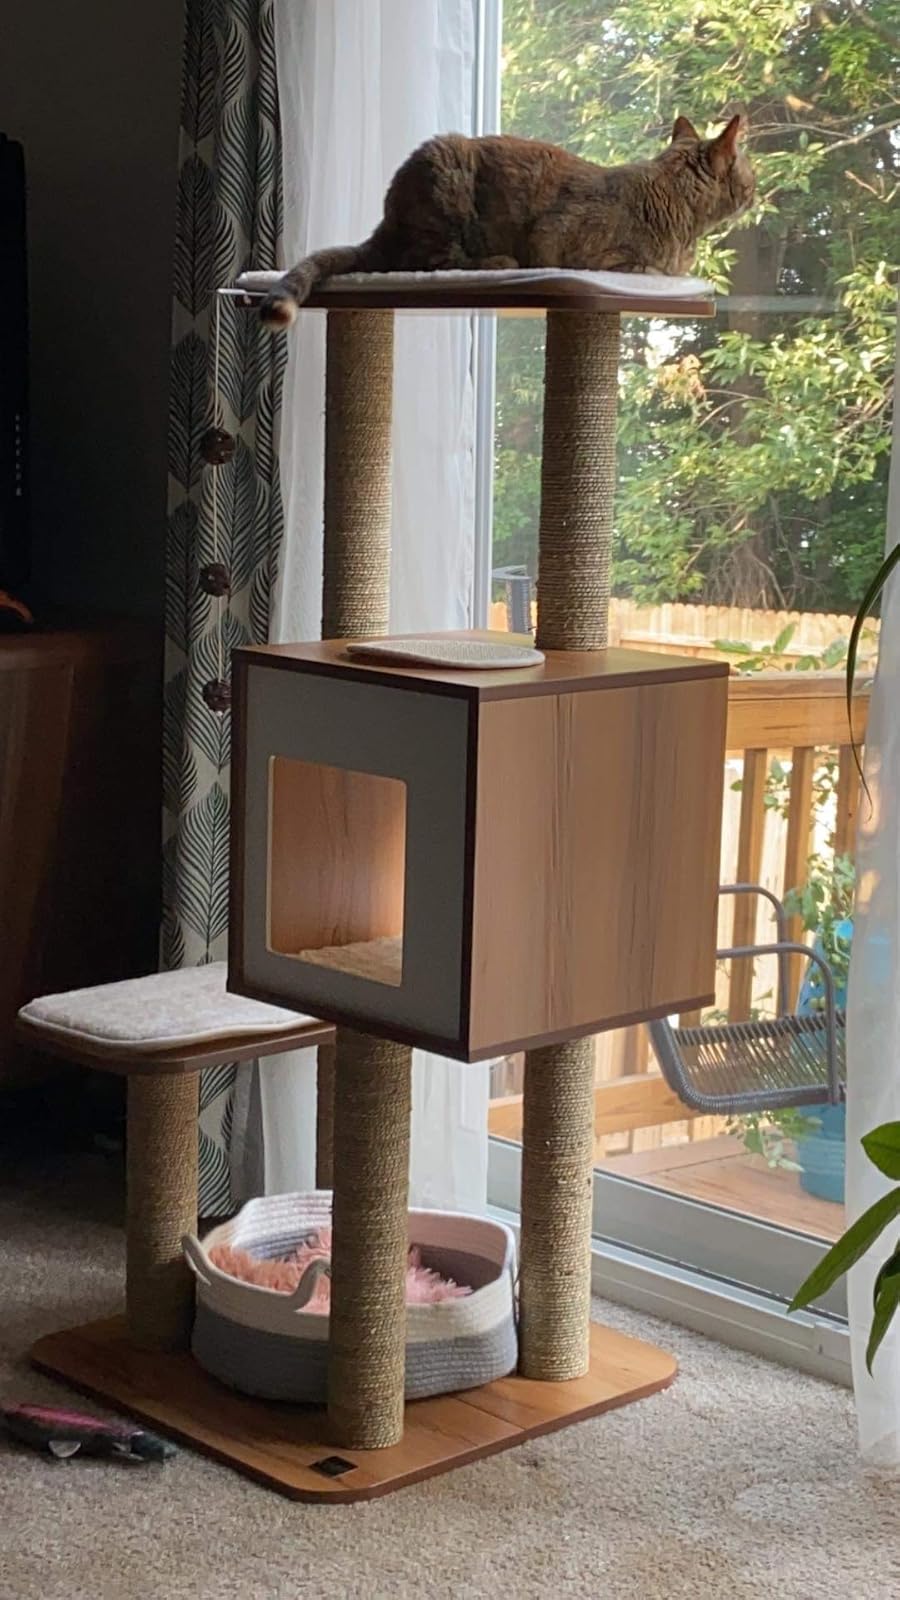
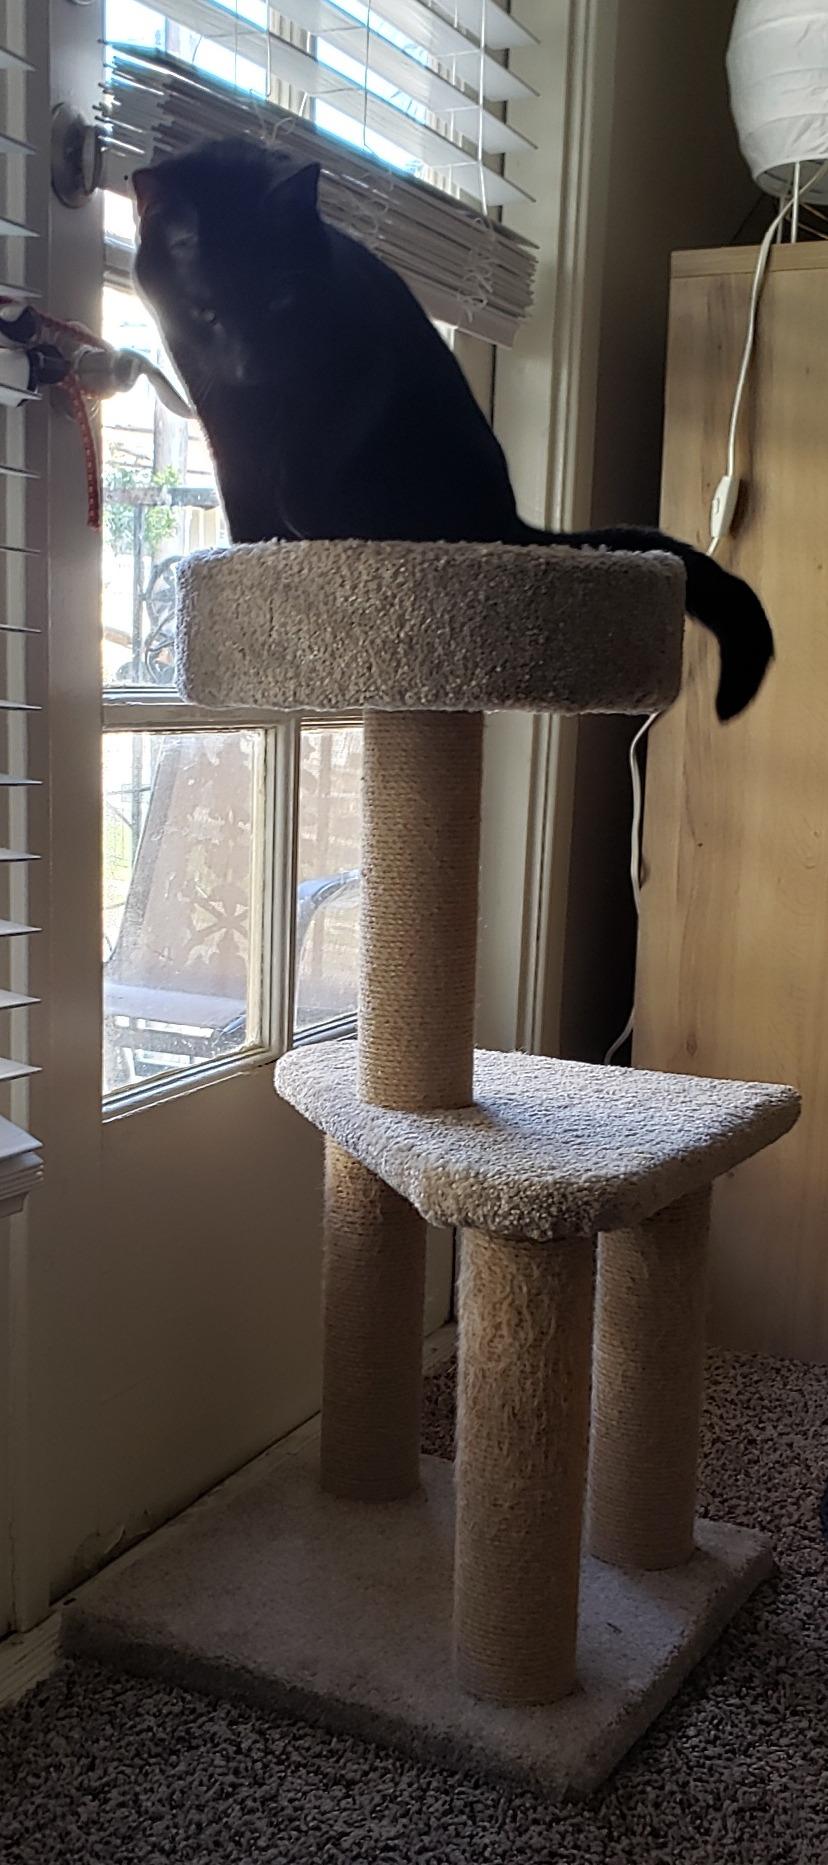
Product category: items_cat tree
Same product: no